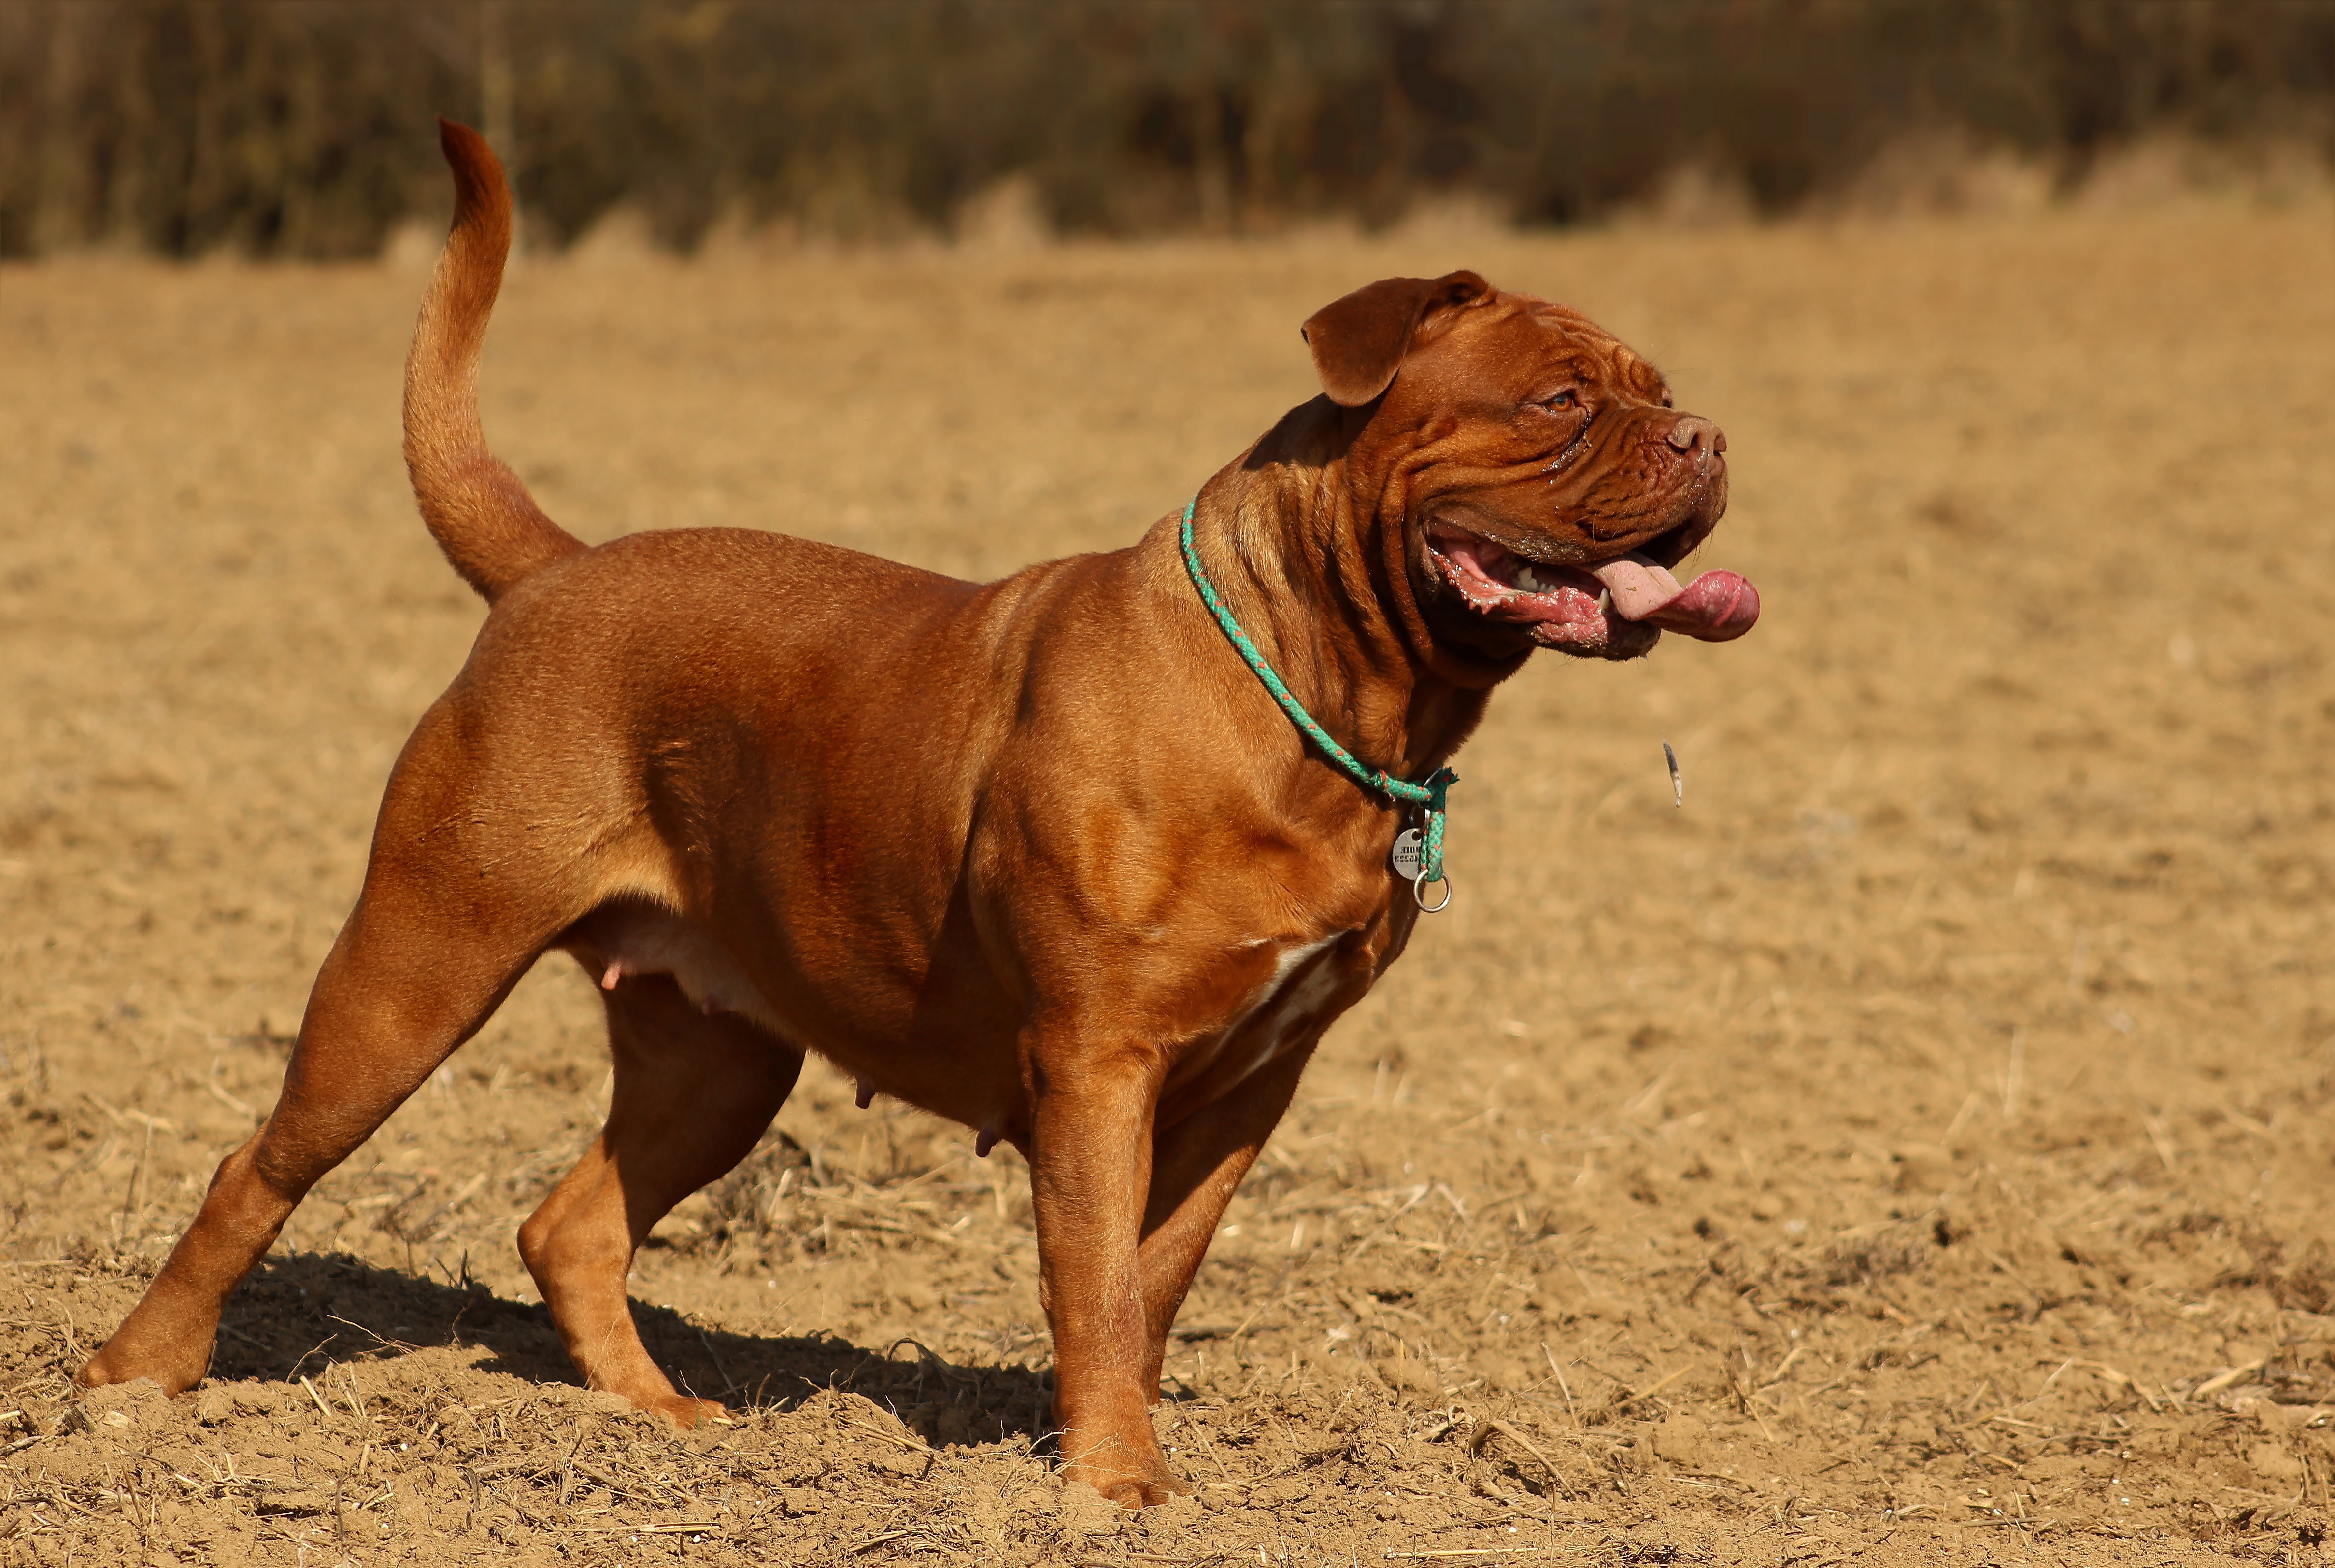
dog, mammal, pets, vertebrate, beauty, character, dog breed, terrier, champion, bitch, dogue de bordeaux, french mastiff, moloss, dog like mammal, carnivoran, american pit bull terrier, tosa, barbara de bordeaux, bordo